Murders of María José Reyes and Juan Duarte

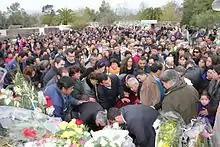
Funeral of Juan Duarte Becerra at the Municipal Cemetery of Lolol, on 14 July 2012

On 13 July 2012, at around 09:00 local time (13:00 UTC), relatives of María José Reyes arrived at the Legal Medical Service of San Fernando, where an autopsy was done, and took her body to Vitacura, Santiago Metropolitan Region, where a wake over her body was held at Parroquia San Juan de Apóstol. A mass commanded by priest Osvaldo Fernández was held on 14 July 2012 at the Parroquia San Juan de Apóstol, attended by about one thousand people. María José Reyes' body was taken to the Parque del Recuerdo cemetery, where she was cremated and later buried.